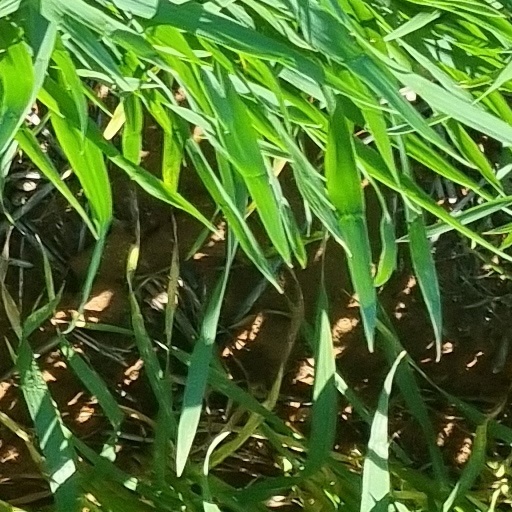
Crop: wheat